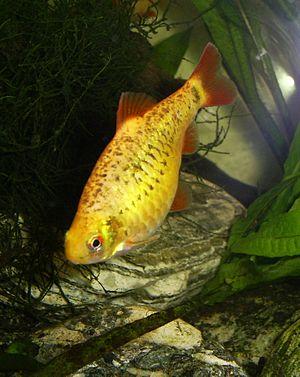
Puntius est un genre de poissons téléostéens. L'espèce type est Cyprinus sophore F. Hamilton, 1822. Puntius est un genre de cyprinidés connus comme les « barbes tachetés » - pour le modèle prédominant - bien que beaucoup ont des bandes verticales noires. Ce genre est originaire d'Asie du Sud et du Sud-Est, avec une seule espèce à Taiwan. Certaines espèces se rencontrent ailleurs comme aux Philippines, mais ont été déplacés vers d'autres genres comme Barbodes.